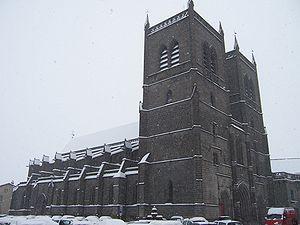
La cathédrale Saint-Pierre de Saint-Flour est l'une des quatre cathédrales d'Auvergne. Elle est située au cœur de la ville de Saint-Flour, sur la place d'Armes bordée d'arcades et vers laquelle convergent de nombreuses rues anciennes. De style gothique, elle fut achevée à la fin du XVᵉ siècle, à l'emplacement d'une basilique romane, mais fut sévèrement endommagée sous la Révolution. Comme pour d'autres édifices religieux de la région, la matériau utilisé est la pierre volcanique – la lave noire de Liozargues – qui lui confère une couleur sombre caractéristique.
Antoine de Léotoing de Montgon, mort au château de Chalès le 4 décembre 1482, est un prélat français du XVᵉ siècle. Il est issu d'une noble famille.